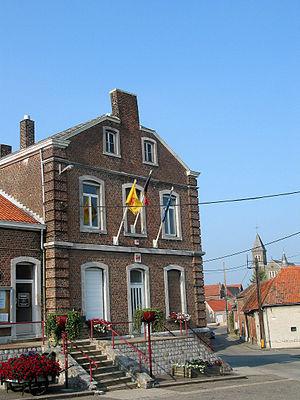
Crisnée (Belgique), la maison communale.
Crisnée [kʁisne] est une commune francophone de Belgique située en Région wallonne dans la province de Liège, ainsi qu'une localité où siège son administration.